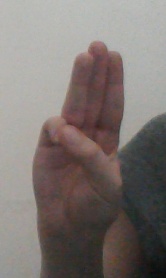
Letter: thaa